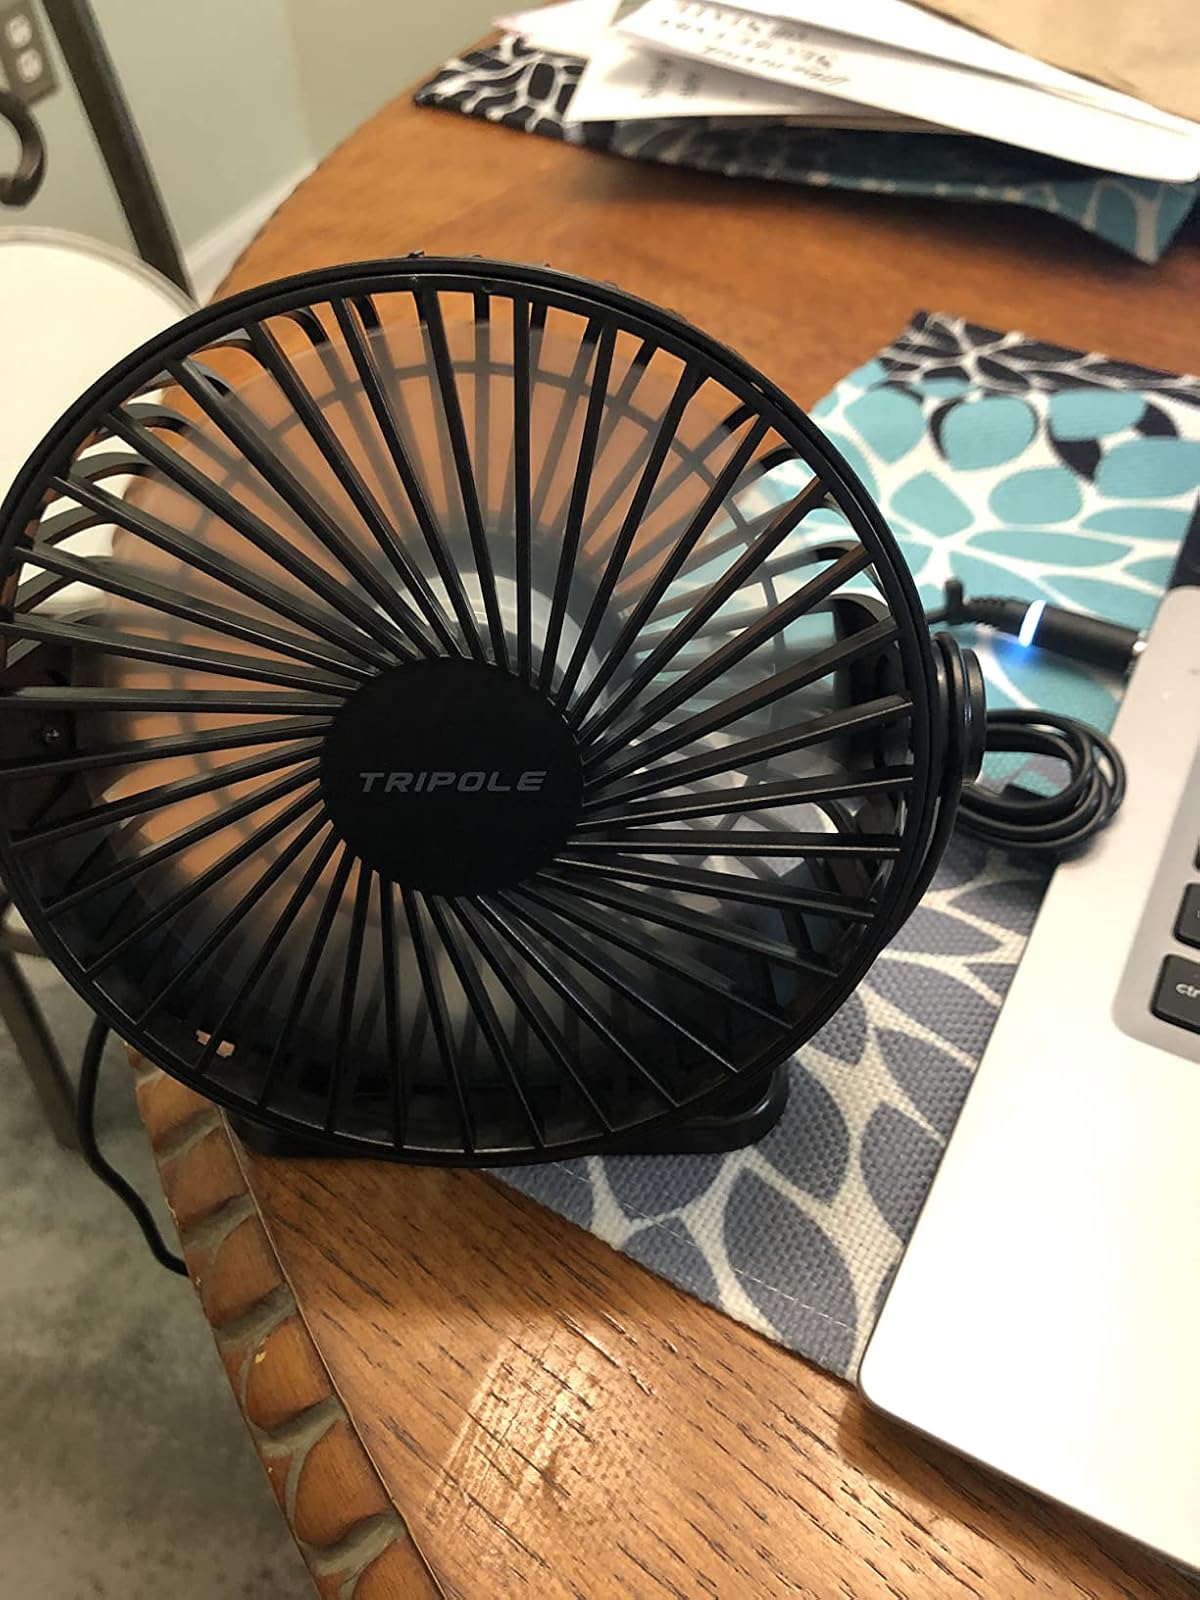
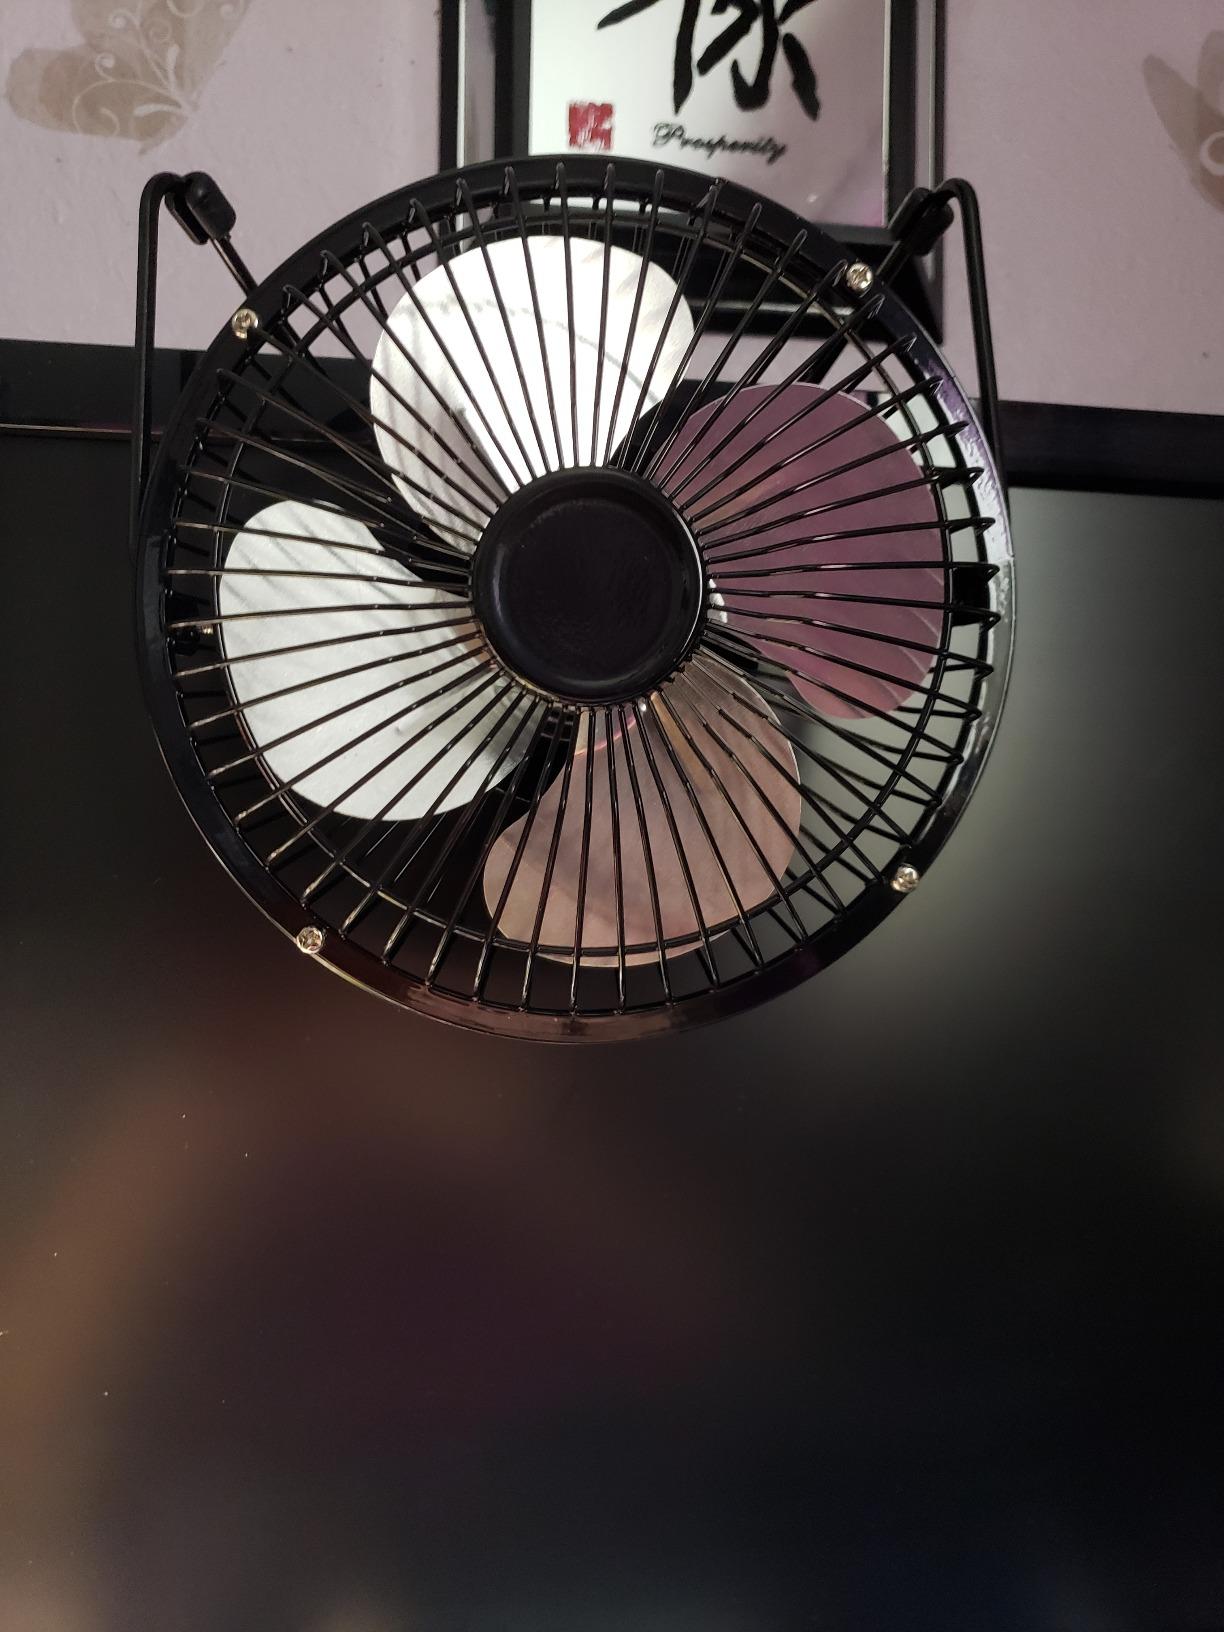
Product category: fan
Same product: no